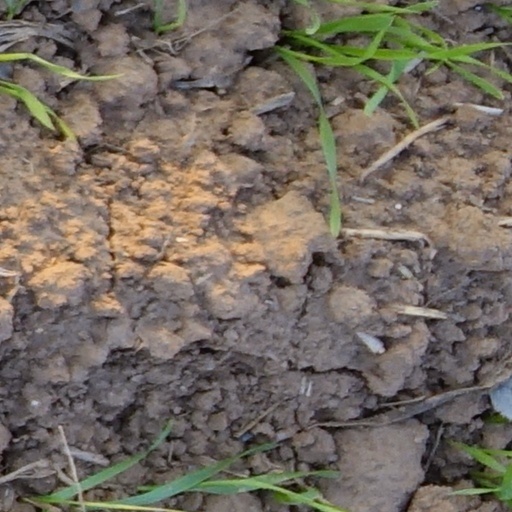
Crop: wheat